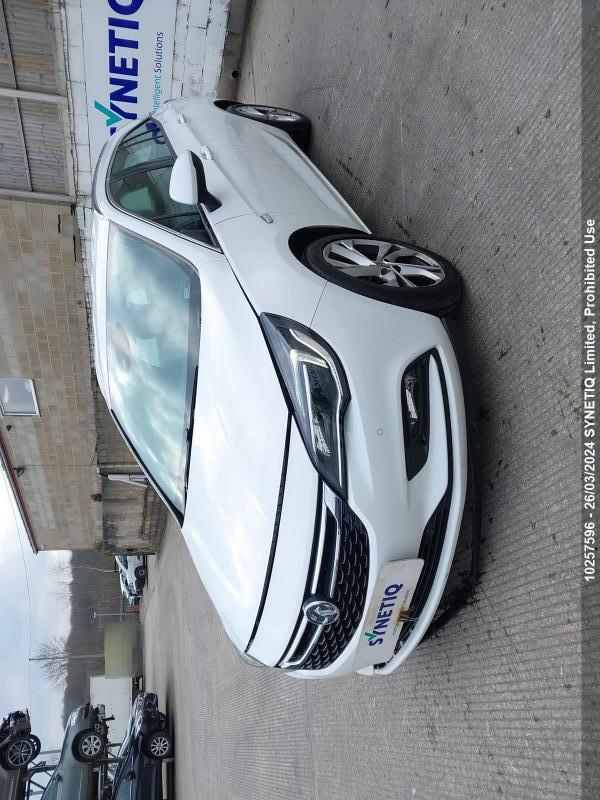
Aucun dommage détecté.
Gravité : aucun